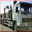
Label: truck